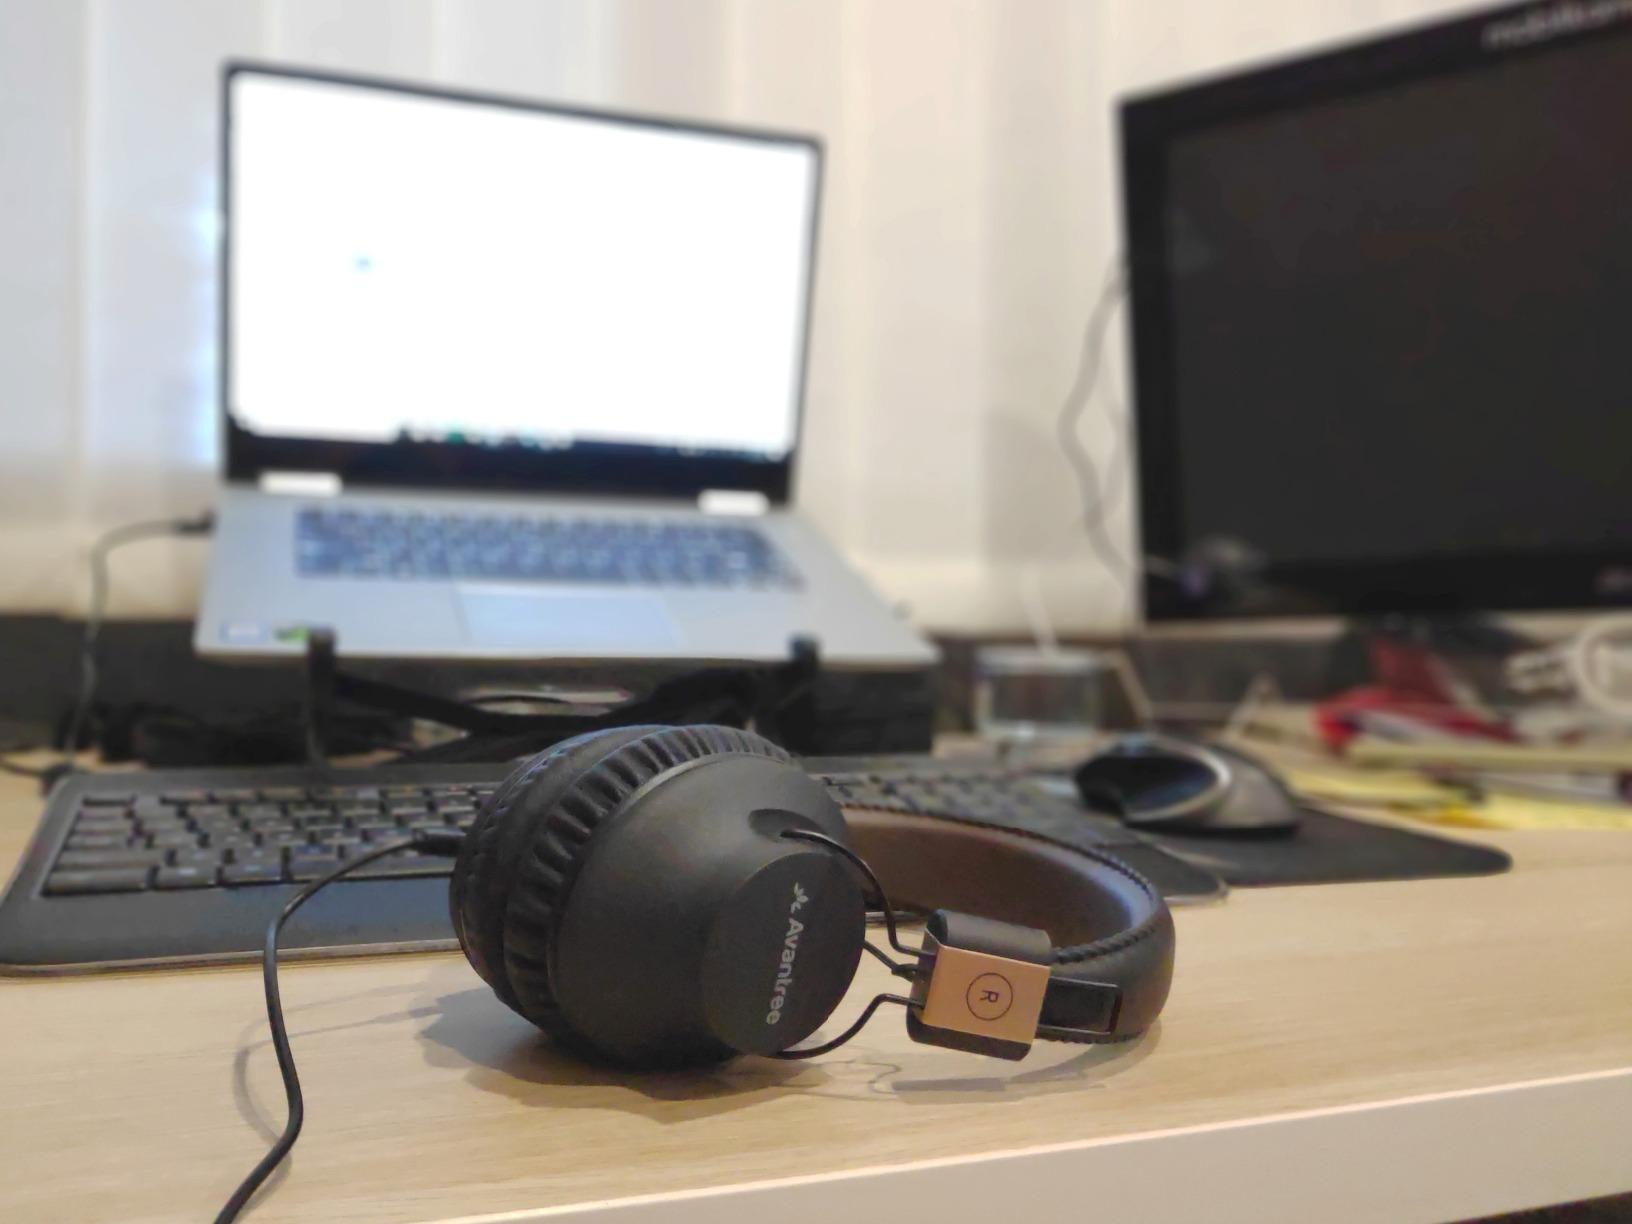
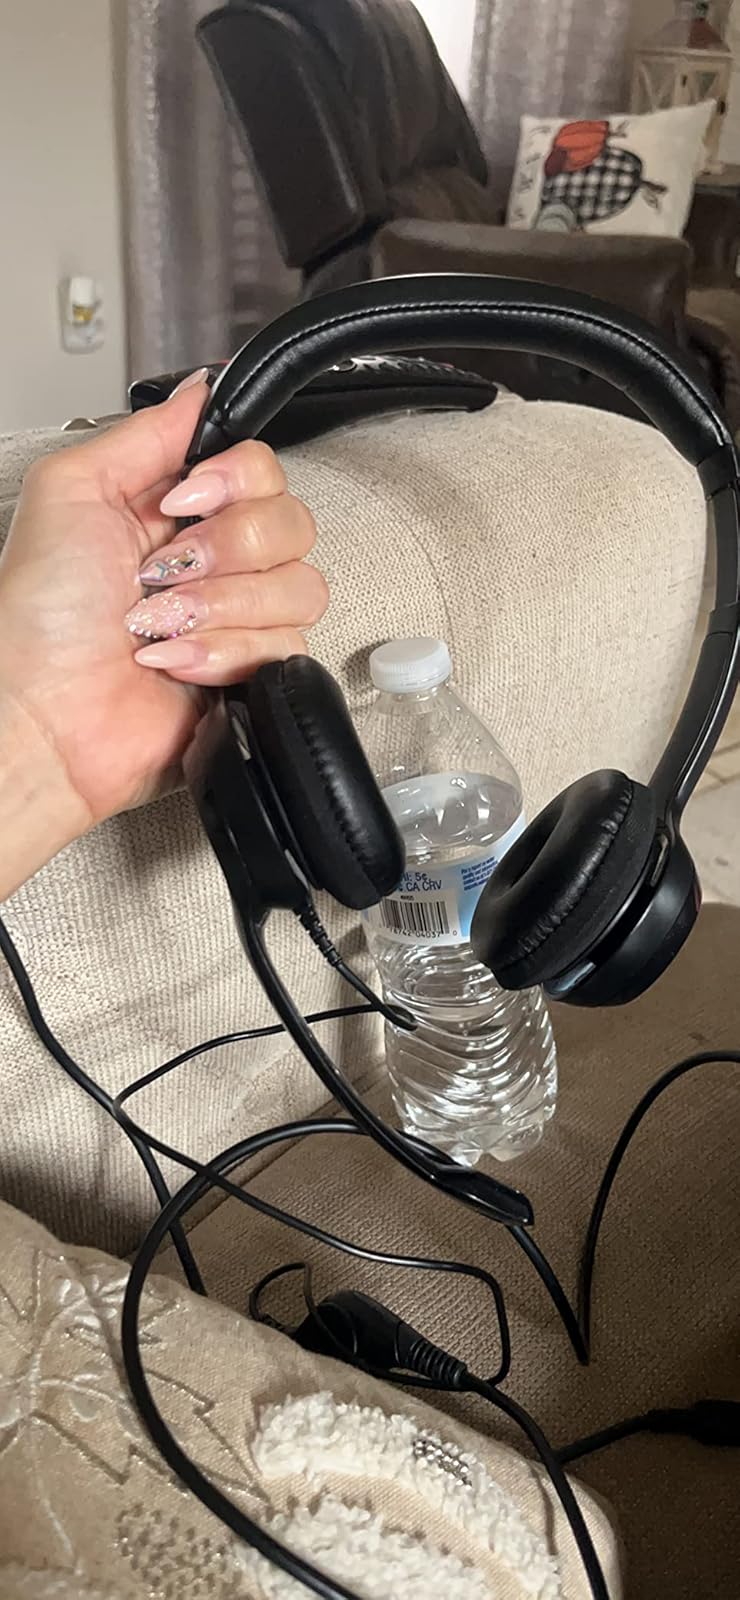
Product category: headphones
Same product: no